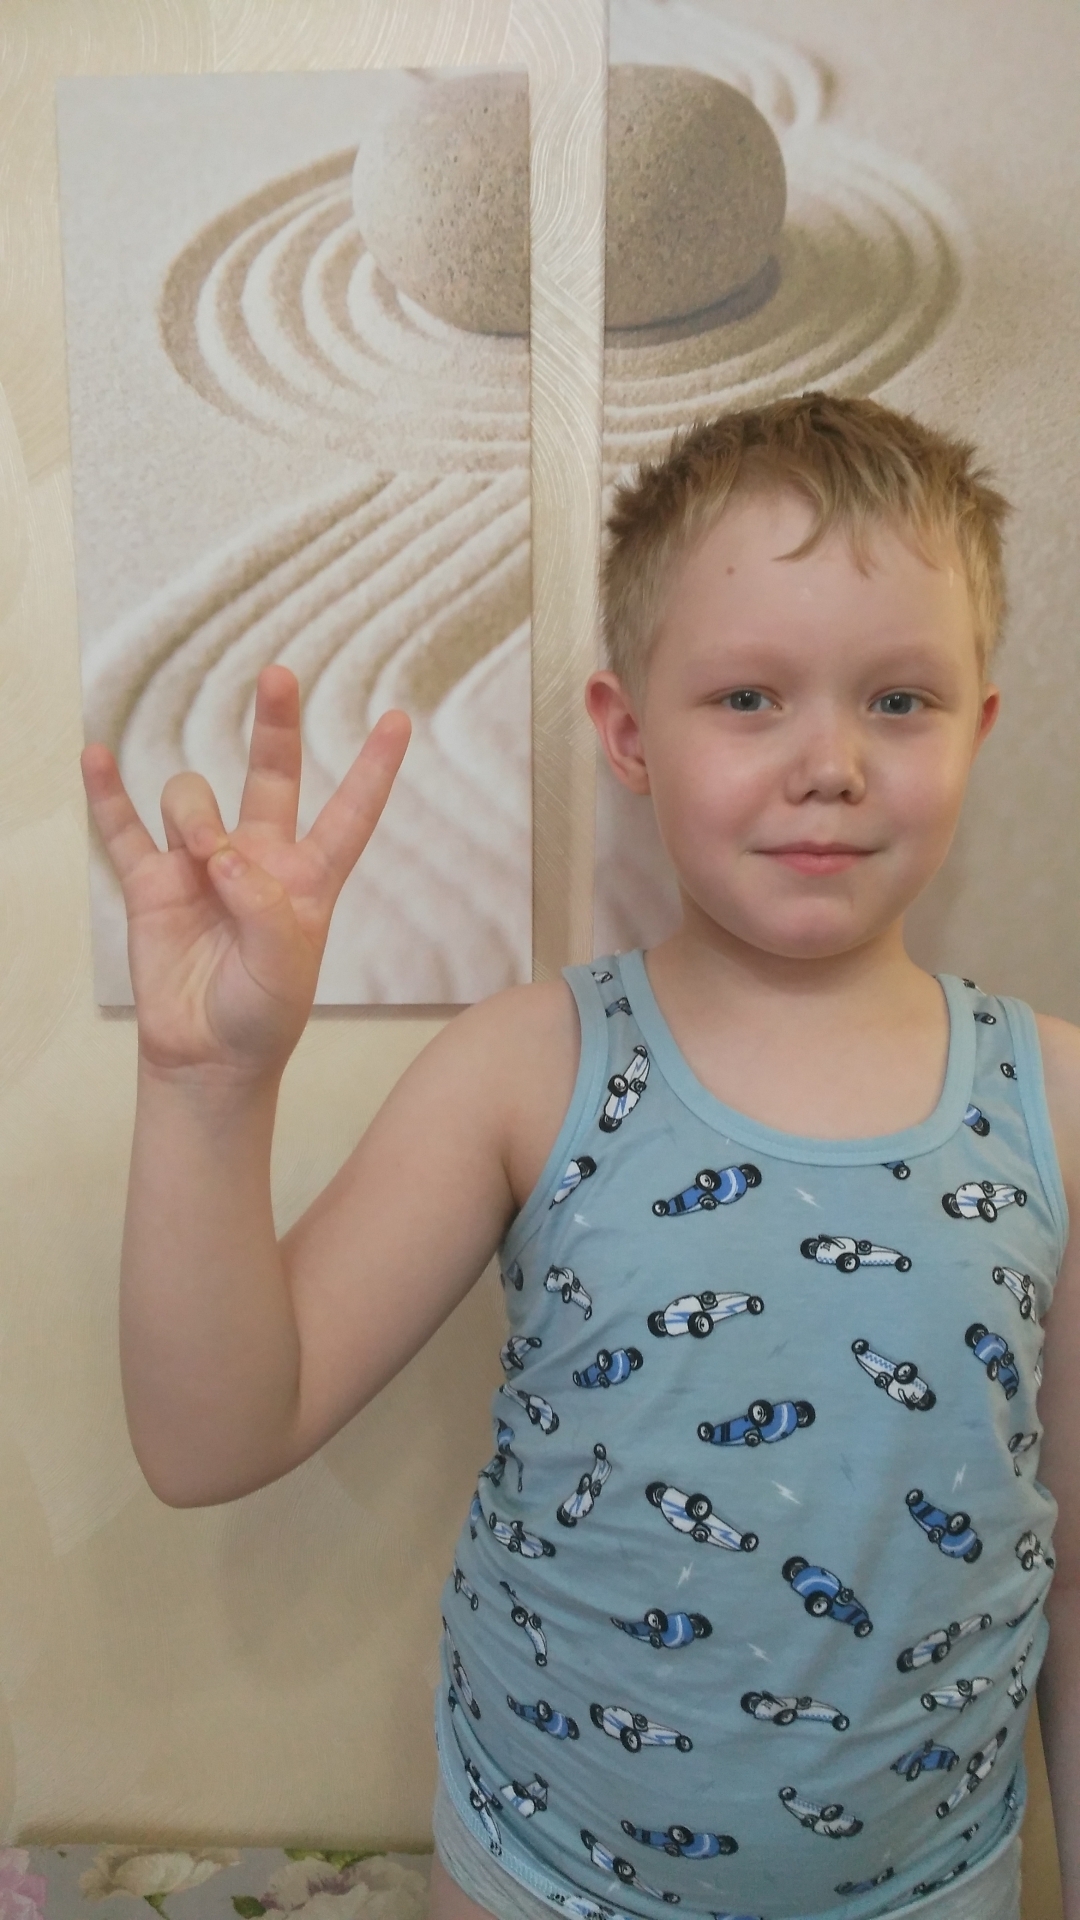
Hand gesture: three3